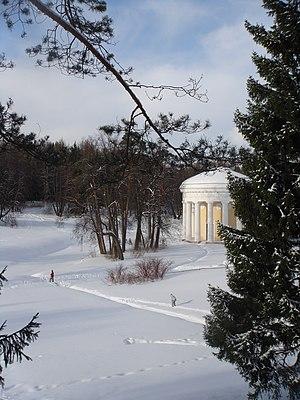
Le parc de Pavlovsk est un parc urbain situé autour du palais de Pavlovsk à Saint-Pétersbourg en Russie. Ce parc à l'anglaise ponctué de fabriques et de pavillons néo-classiques a une superficie de 600 hectares. Le parc est organisé en neuf secteurs de superficies différentes.